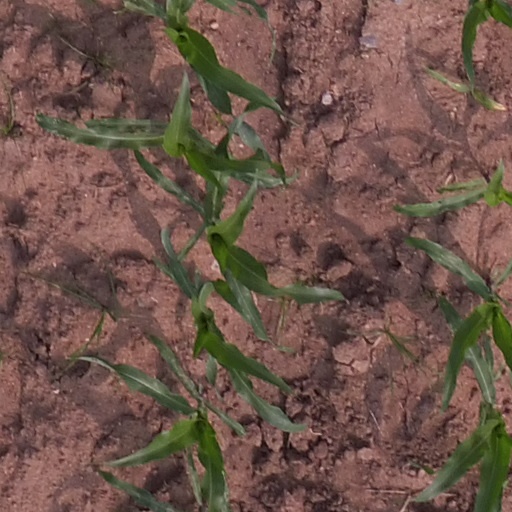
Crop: maize; corn